Pottery

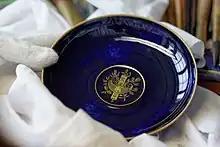
Contemporary porcelain plate by Sèvres

Pottery is made by forming a clay body into objects of a desired shape and heating them to high temperatures (600–1600 °C) in a bonfire, pit or kiln, which induces reactions that lead to permanent changes including increasing the strength and rigidity of the object. Much pottery is purely utilitarian, but some can also be regarded as ceramic art. An article can be decorated before or after firing.